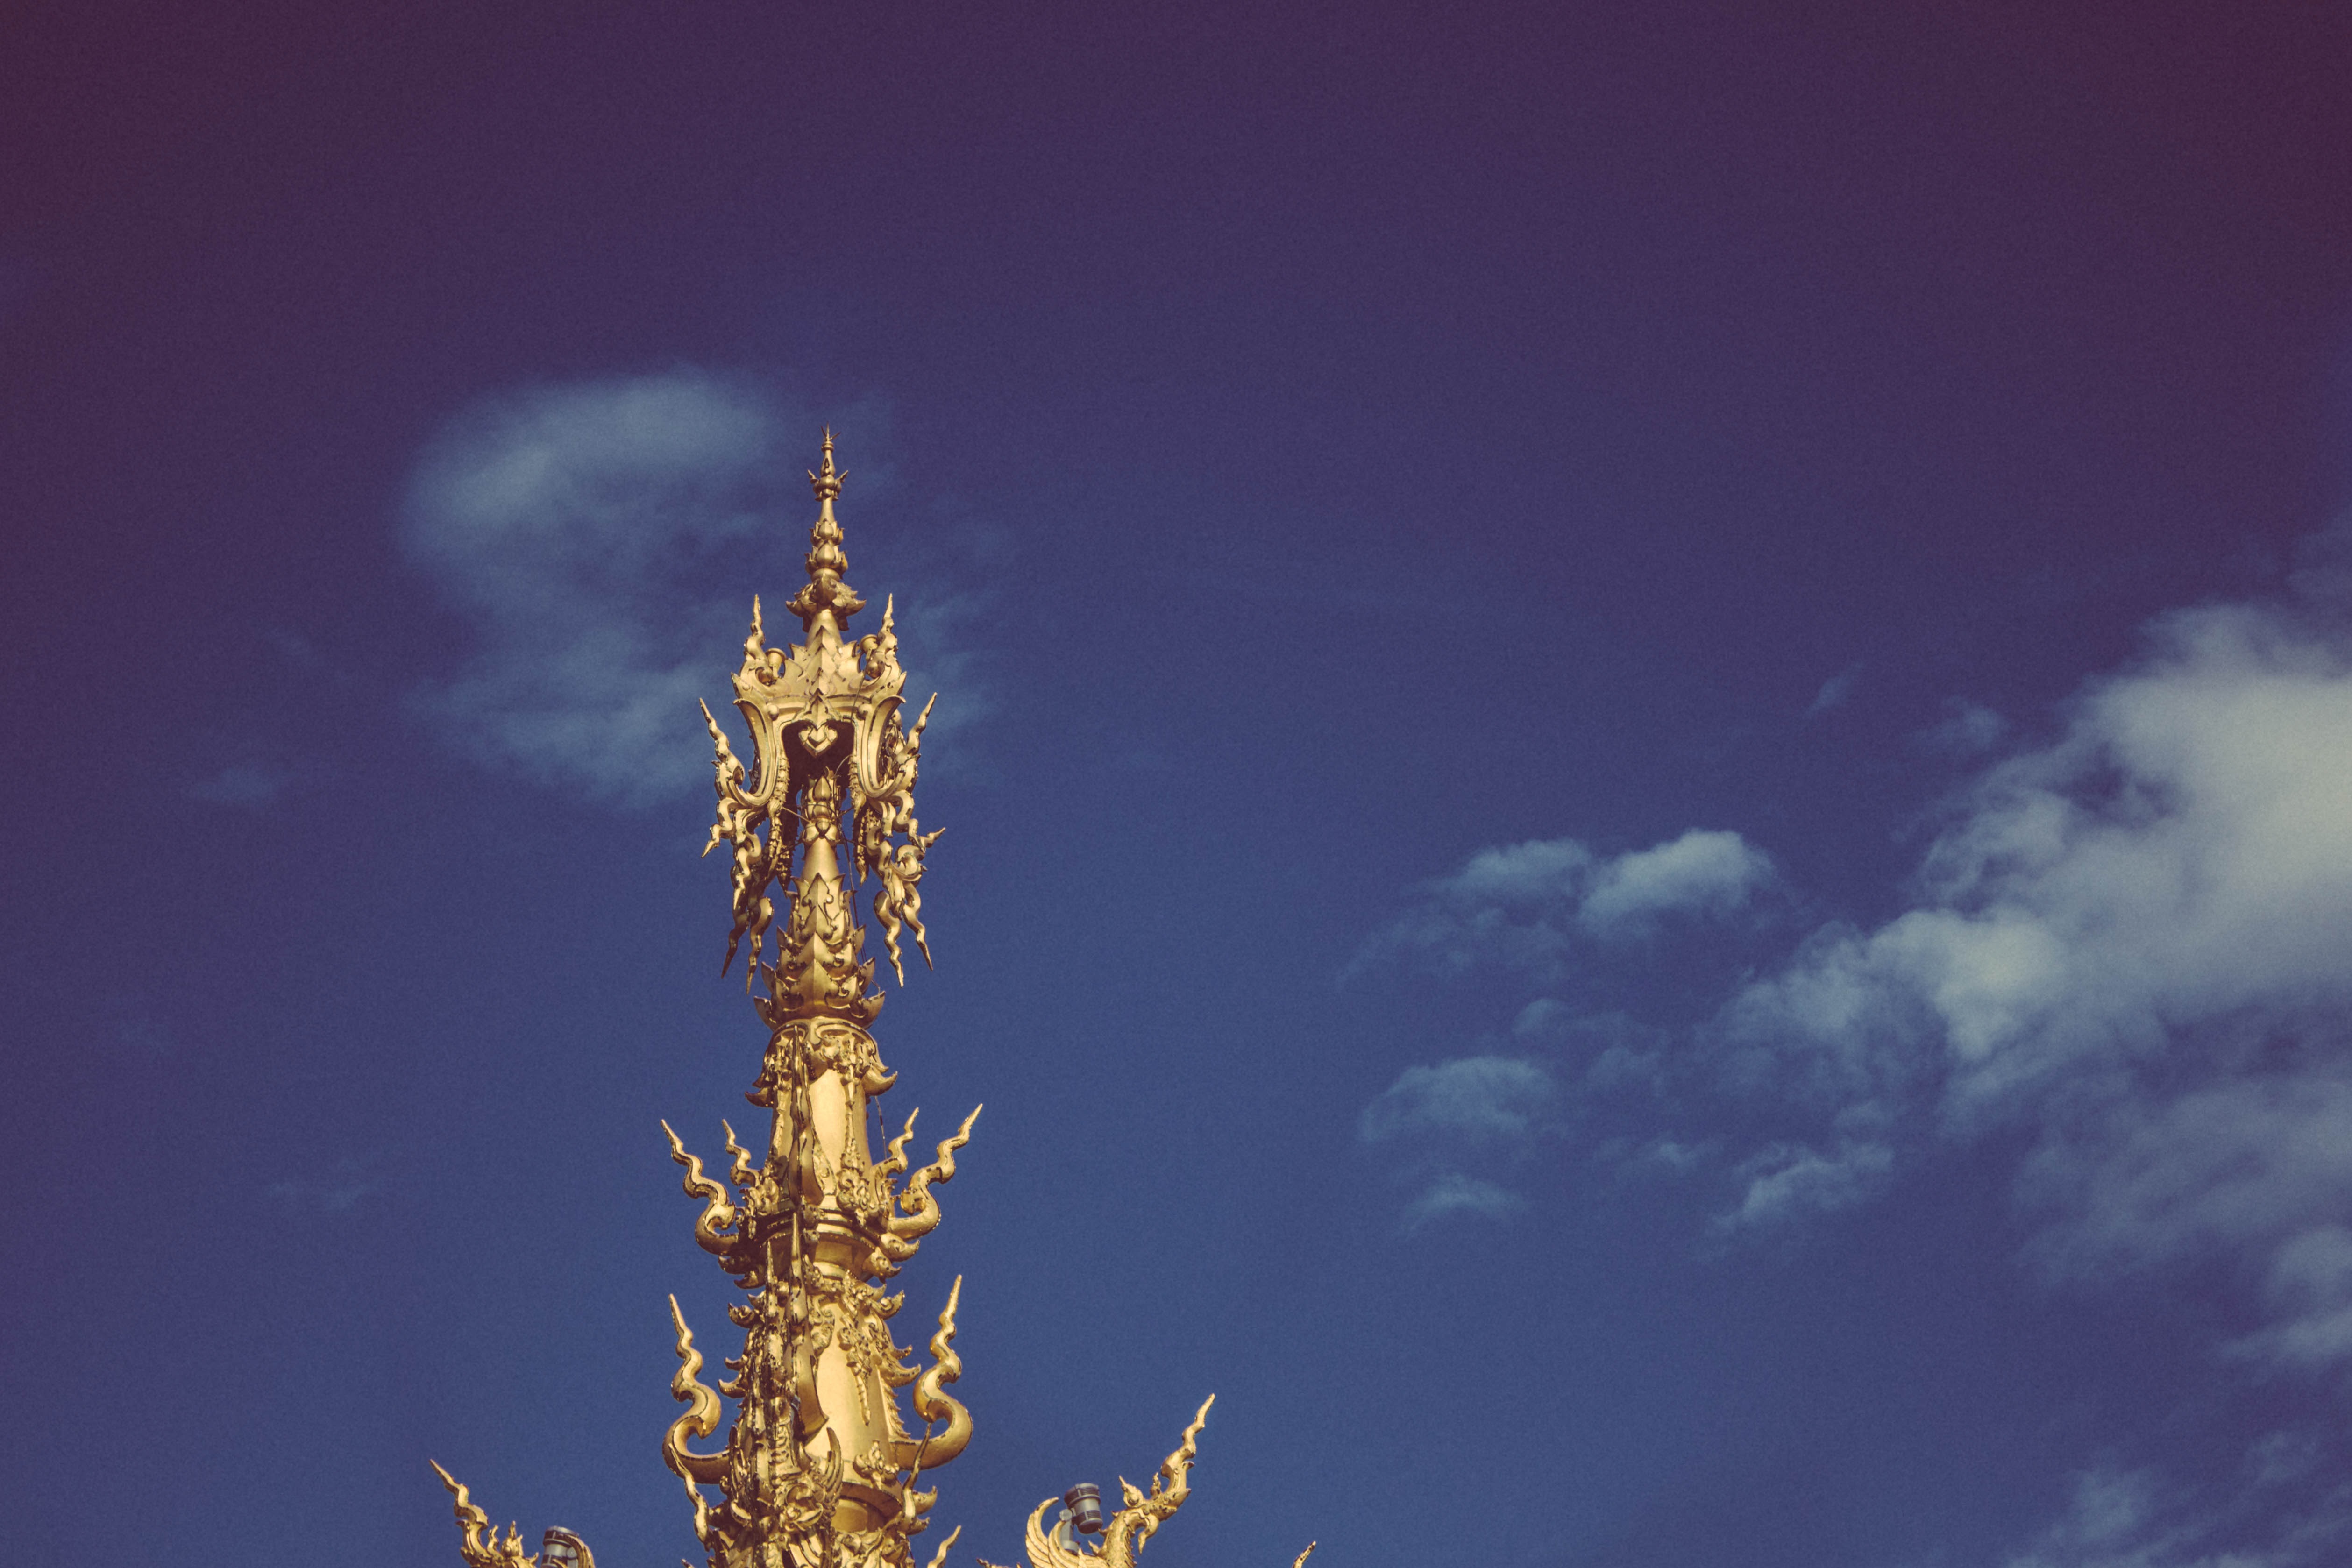
cloud, sky, night, sunlight, atmosphere, dusk, reflection, tower, atmosphere of earth